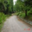
Label: road